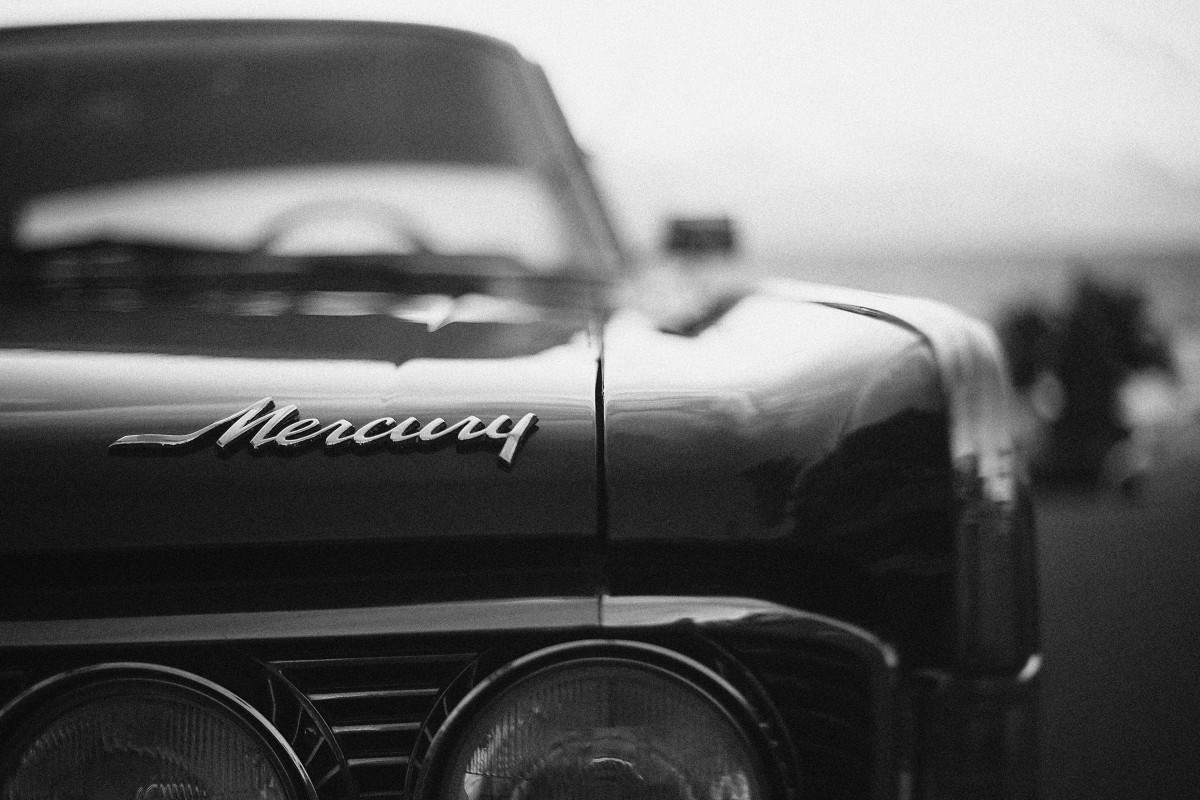
Tags: truck, vintage car, land vehicle, monochrome photography, automobile make, automotive exterior, automotive design